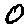
Label: 0